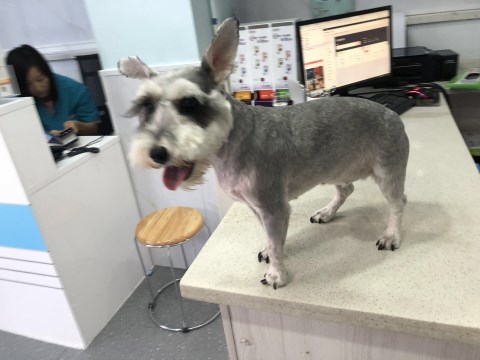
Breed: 2342-n000102-miniature_schnauzer